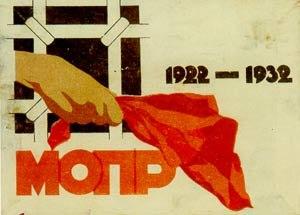
Le Secours rouge international est une organisation créée en 1922 à Moscou à l’initiative de la IIIe Internationale afin de porter secours aux réfugiés communistes.